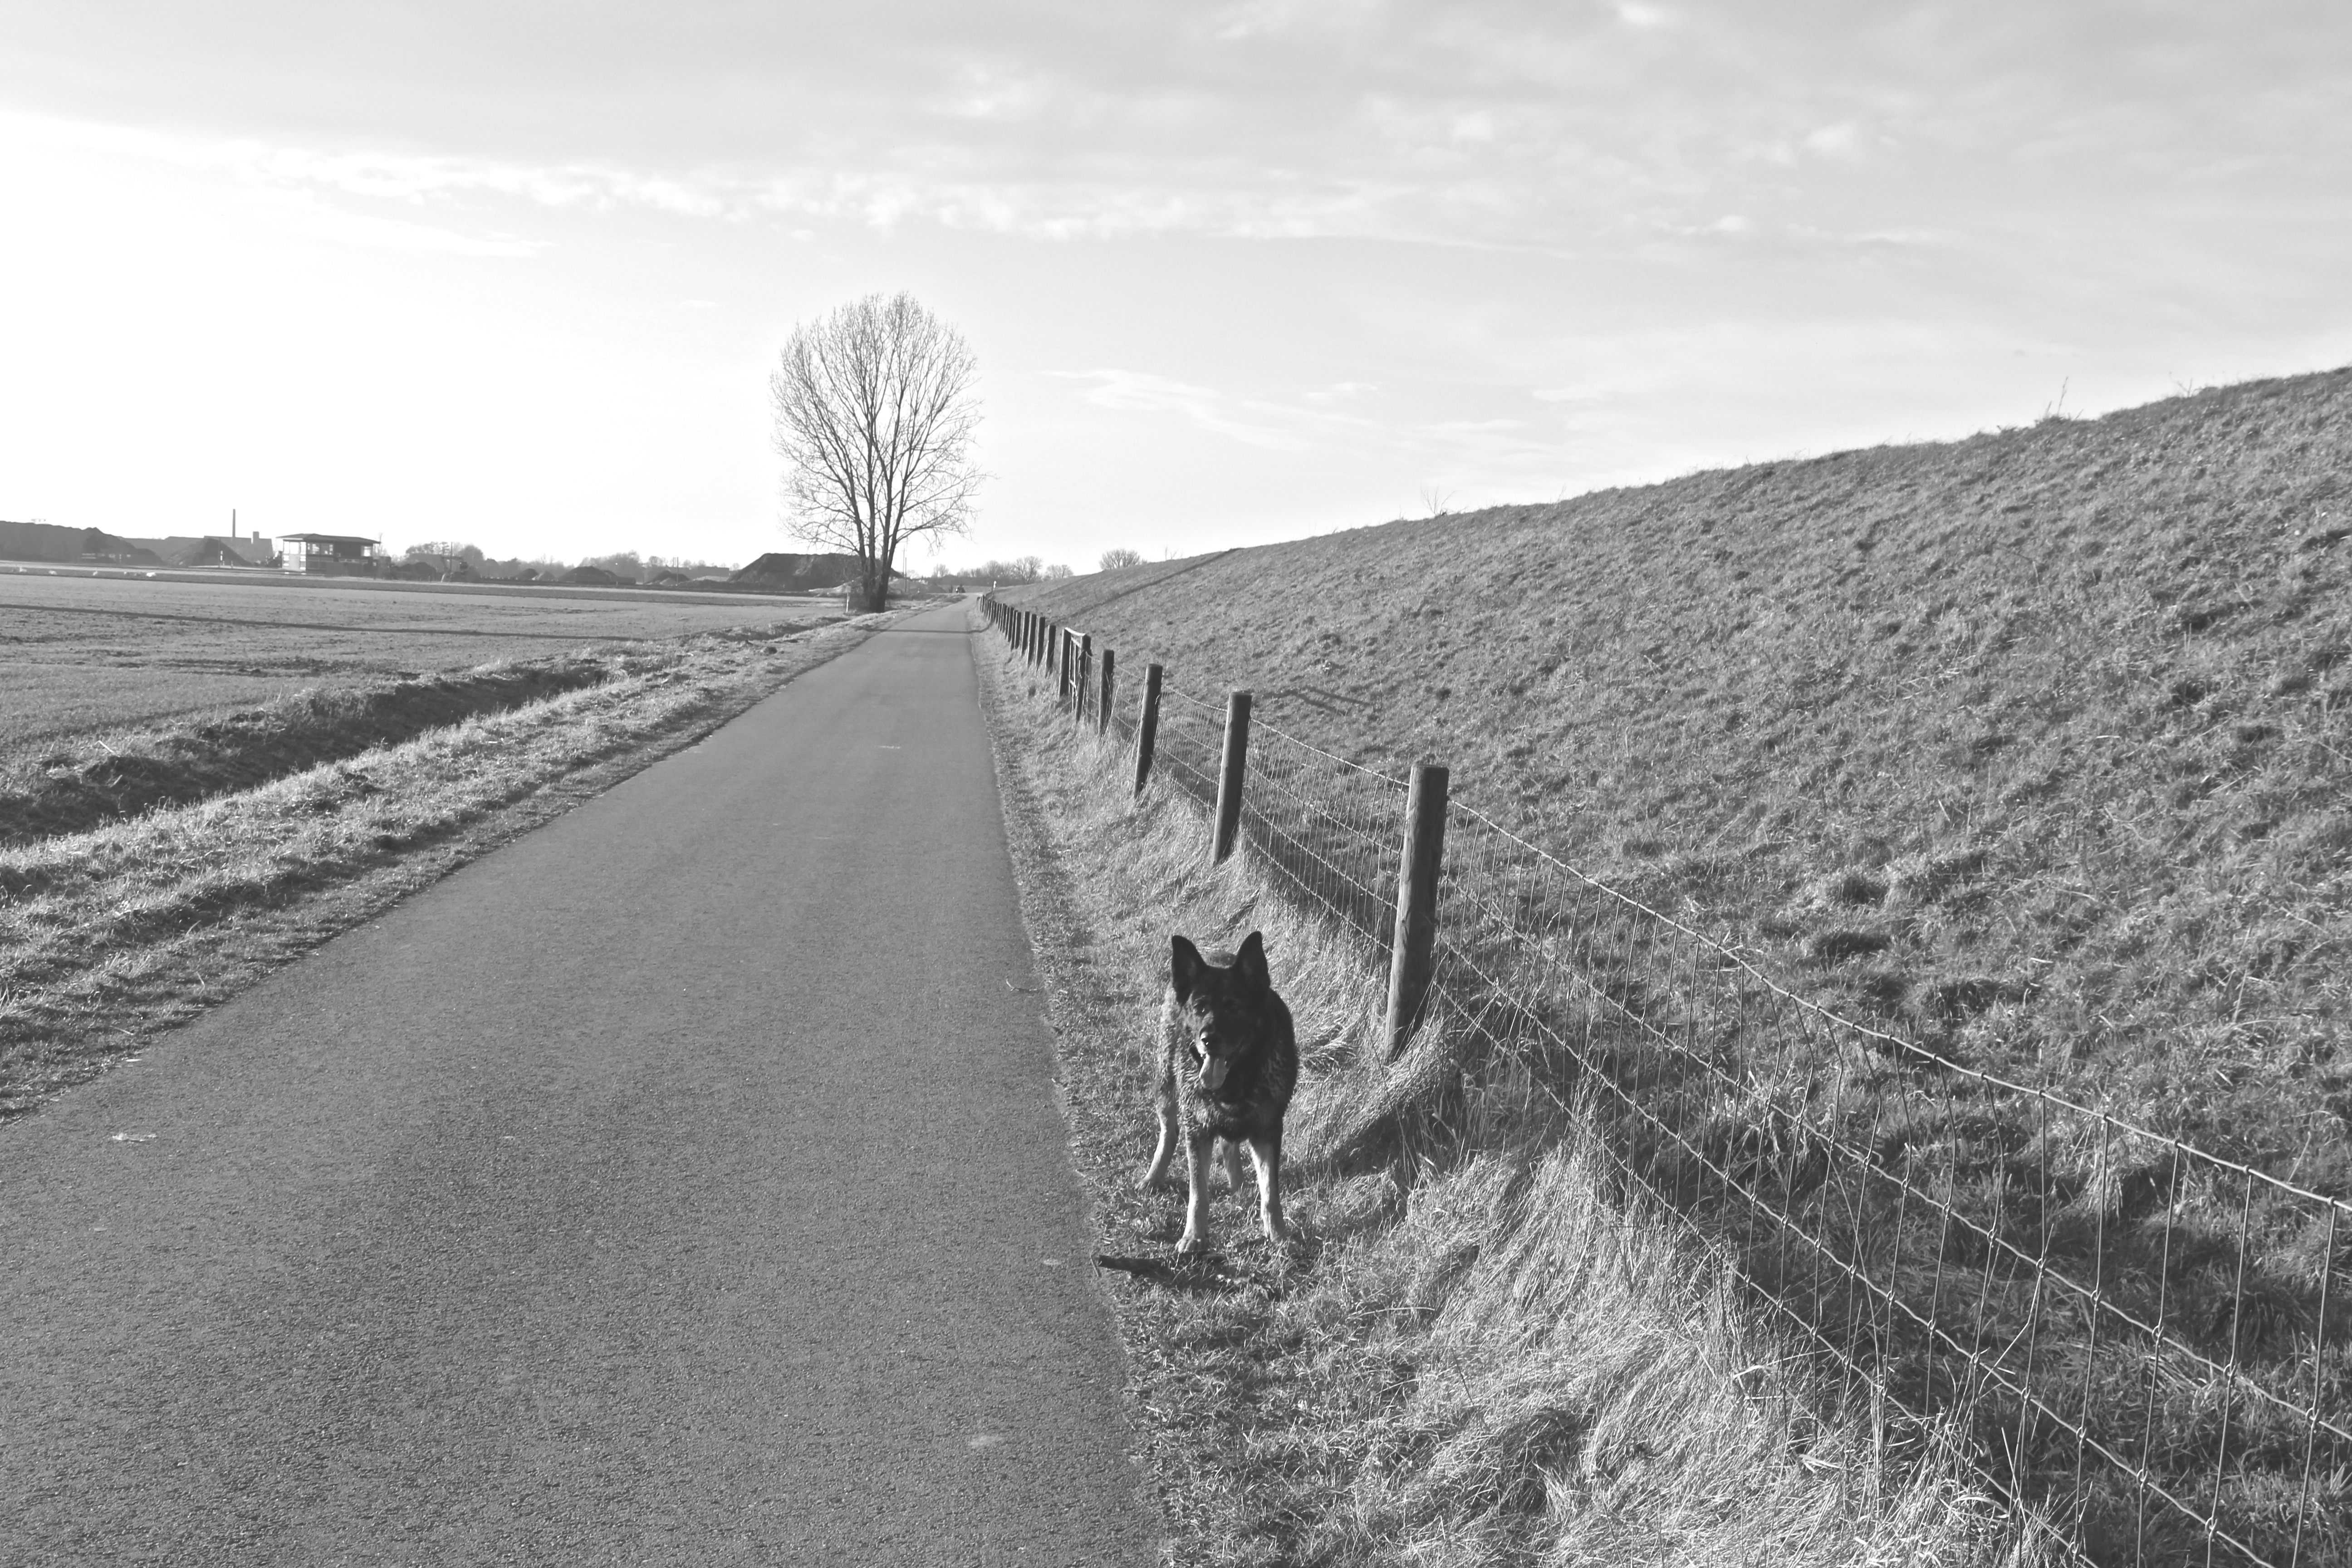
landscape, tree, path, grass, black and white, sky, road, field, photography, dog, asphalt, line, monochrome, lane, black white, infrastructure, away, road surface, monochrome photography, ecoregion